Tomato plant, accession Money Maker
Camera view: horizontal (90 deg, fisheye); turntable rotation: 210 degrees
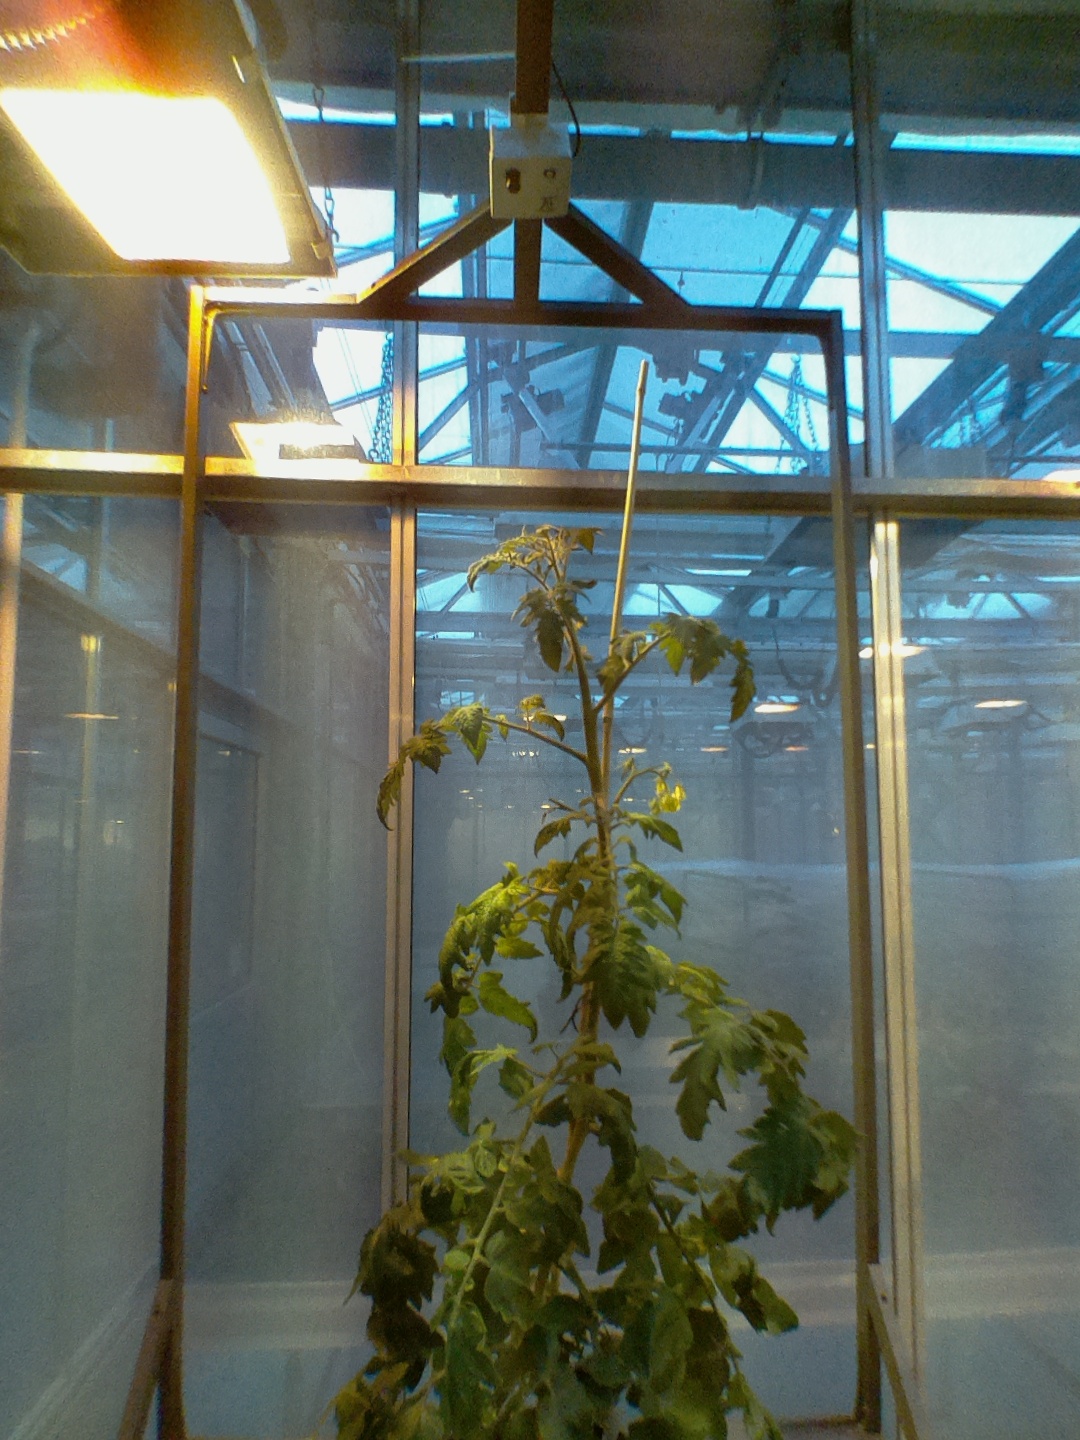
BBCH growth stage 71: 10%-20% of final fruit size